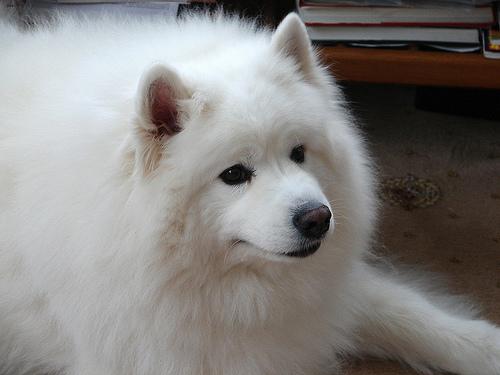
Breed: samoyed